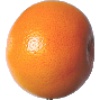
Label: Grapefruit Pink 1